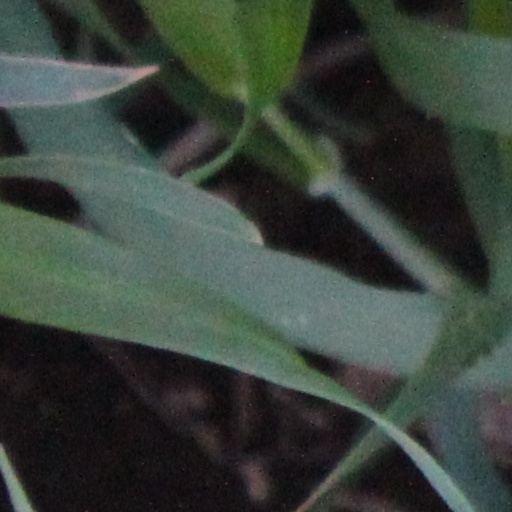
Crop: wheat